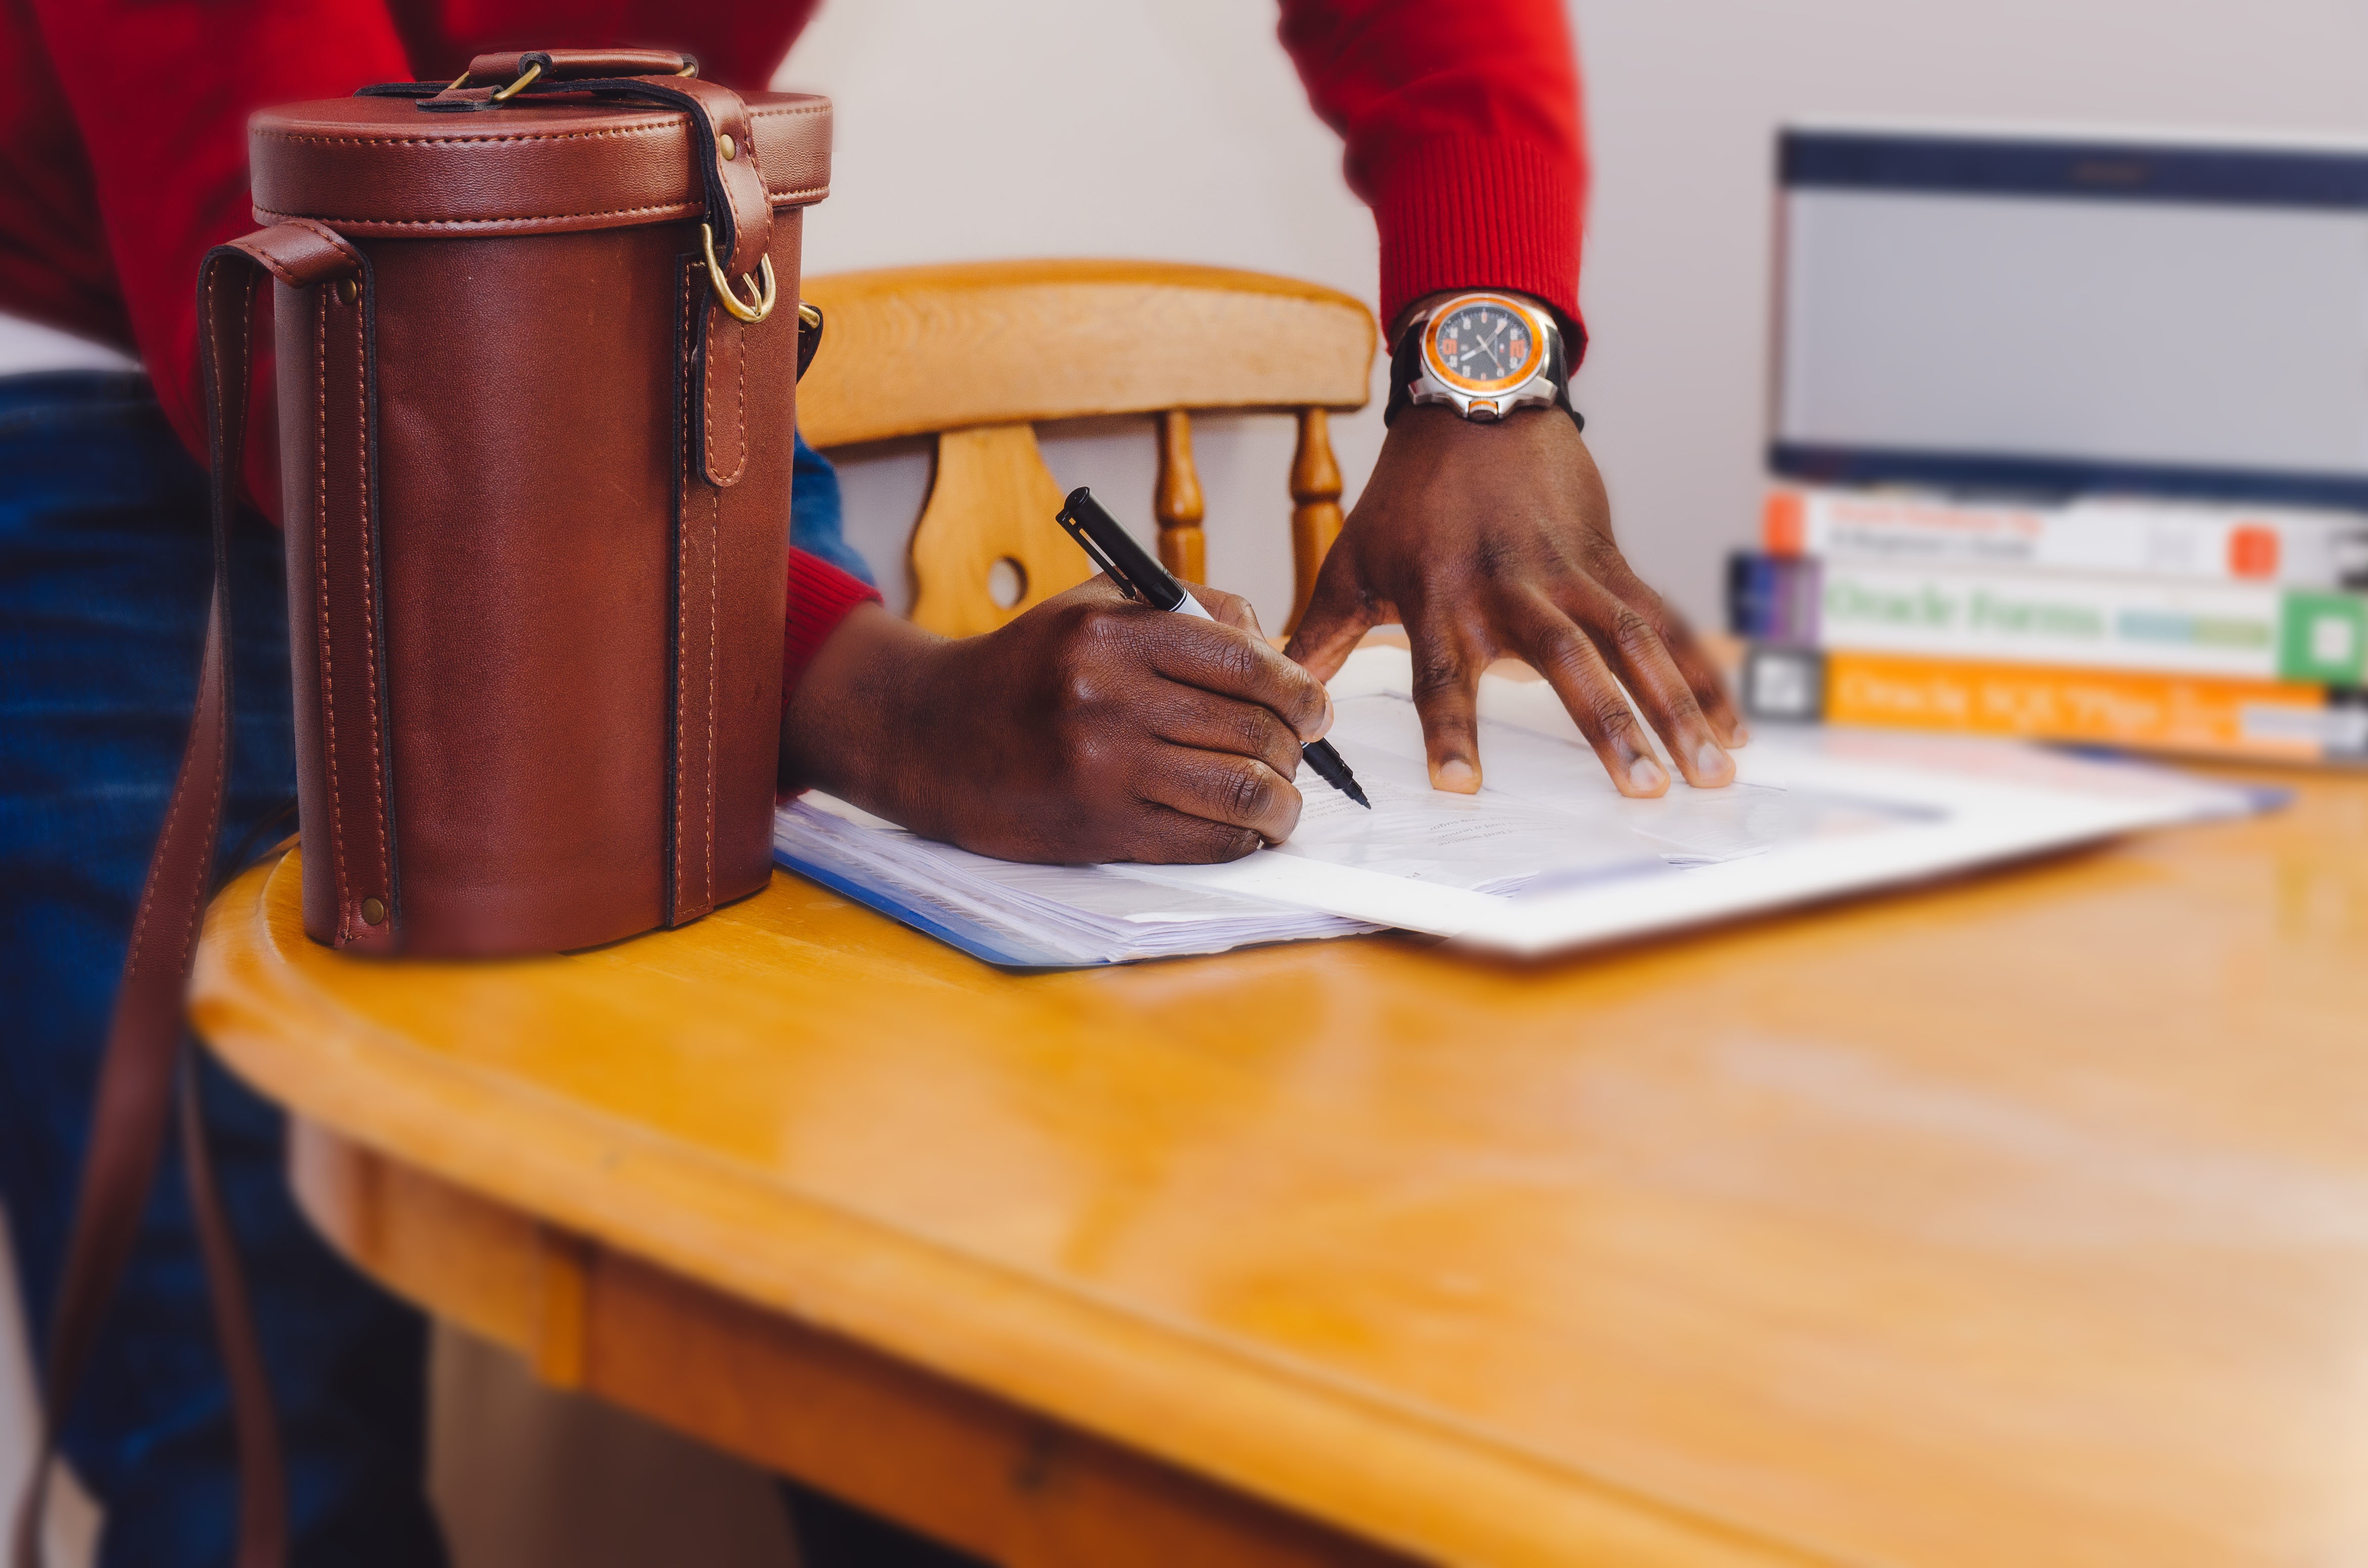
writing, work, man, wood, play, pen, sign, color, black, art, contract, businessman, signature